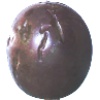
Label: passion_fruit